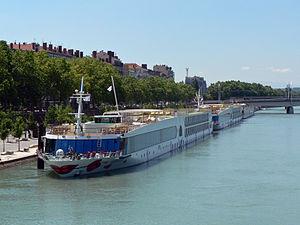
Les Berges de Lyon, le Rhône rive gauche